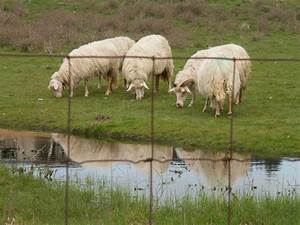
Label: pecora